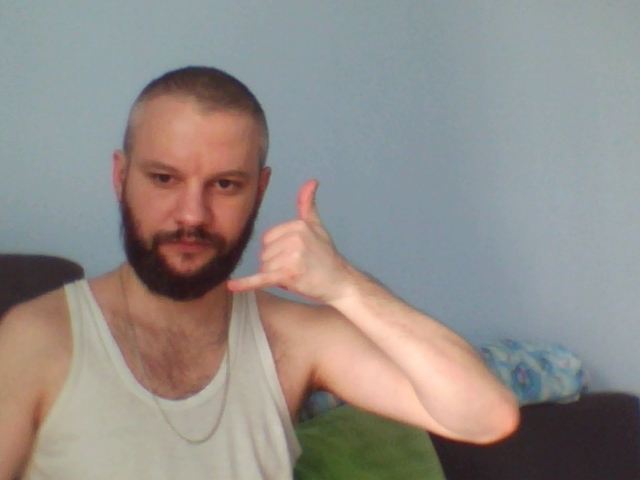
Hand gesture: call